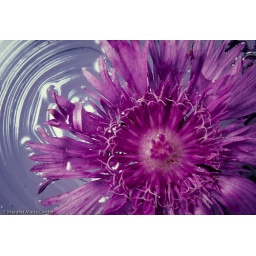
Stokes aster blossom in a bowl with water - macro